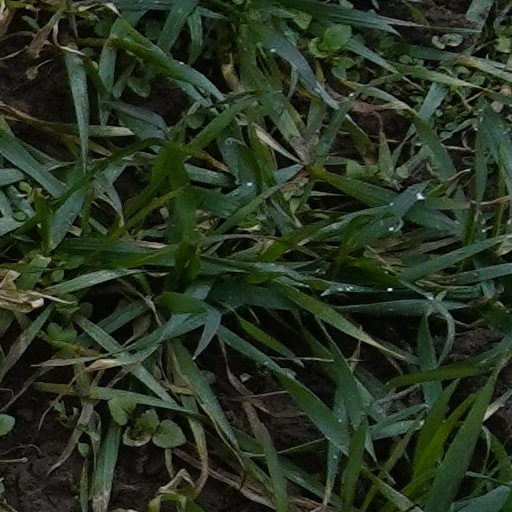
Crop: wheat